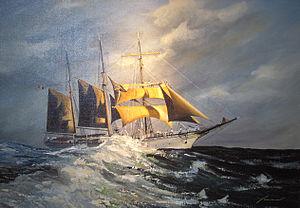
Le Mercator est le cinquième navire-école de la marine marchande belge qui commence sa carrière de navire école en 1932 pour la finir en 1961.